Paul Foley (ironmaster)

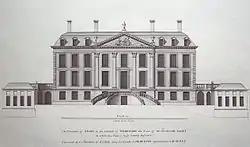
Stoke Edith House – built by Paul Foley.

Paul Foley had the resources from his father and the profits of his ironworks to buy himself a substantial estate around Stoke Edith in Herefordshire, part of which still belongs to a descendant. Important purchases included Stoke Edith from the trustees of Sir Henry Lingen in 1670 (made by his father), and other property from Sir Thomas Cooke in 1683. He rebuilt the house at Stoke Edith and laid out formal gardens and a park (which he had a royal licence to empark.